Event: Nepal Earthquake
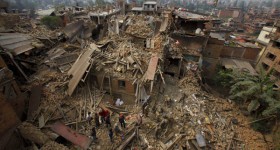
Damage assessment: damage